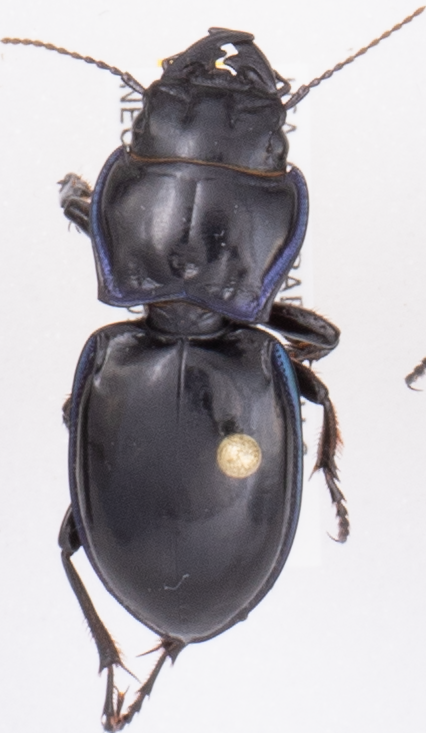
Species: Pasimachus elongatus
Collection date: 2018-07-05
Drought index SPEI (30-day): -0.198
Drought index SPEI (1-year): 0.06
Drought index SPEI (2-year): -0.46